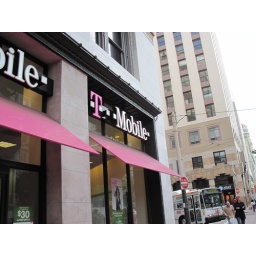
A day walking around SF. Random pictures of beautiful building and steetsA day walking around San Francisco. Random pictures of beautiful streets and buildings.